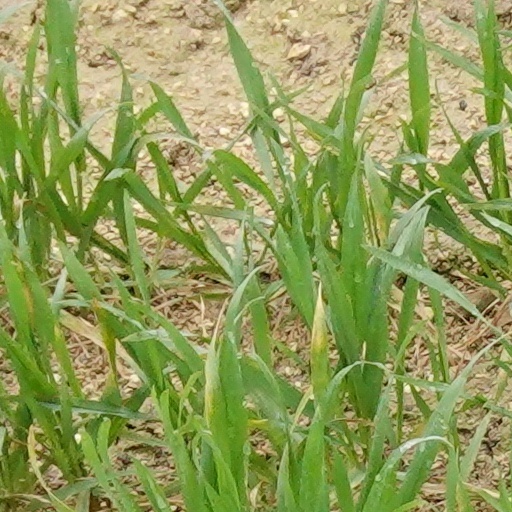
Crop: wheat